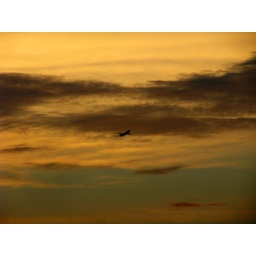
Monsoon clouds loom large over a tiny aeroplane that just took-off from IGI airport in Delhi.